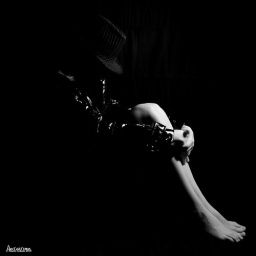
woman in black and white